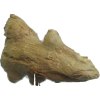
Label: ginger